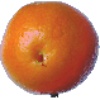
Label: Tangelo 1